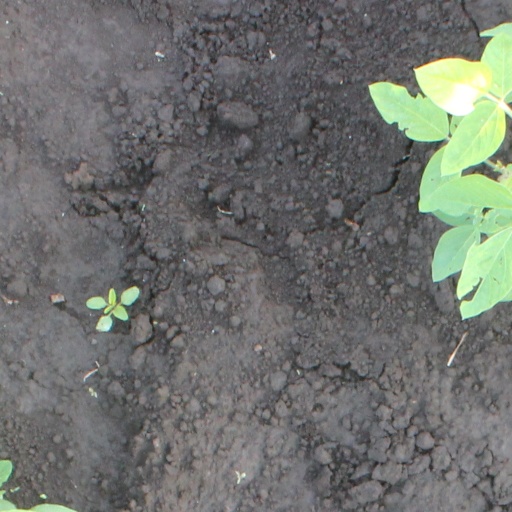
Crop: soybean